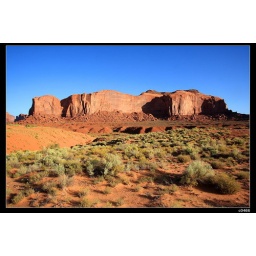
the sand and rock in the sunrise. look very beautiful